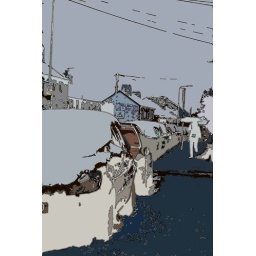
snow on cars in our road 5083